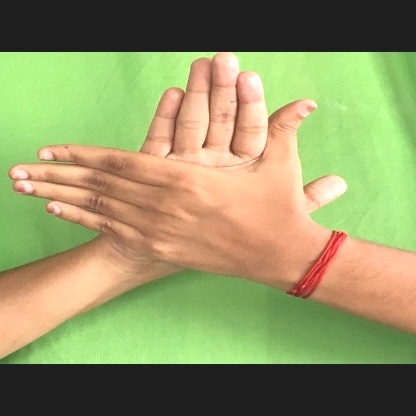
Mudra: Chakra